Walter Dix

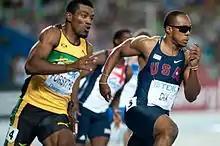
Dix beating Mario Forsythe in the 200 m at the 2011 World Championships

Dix returned to national competition with an appearance at the 2010 USA Indoor Track and Field Championships. He took fourth place in the final and set a new 60 m indoor best of 6.58 seconds. Event winner Ivory Williams was disqualified after testing positive for marijuana and Dix was upgraded to third. He opened his outdoor season at the Seminole Twilight meet in May, recording 9.98 seconds in the 100 m and 19.89 seconds for the 200 m. He began to participate in Diamond League meetings, competing on the European circuit for the first time. He beat Wallace Spearmon at the Golden Gala's 200 m race, breaking Michael Johnson's meet record. He also took to the national stage, winning the 100 m and finishing as the 200 m runner-up at the 2010 USA Outdoor Track and Field Championships. A week later, Dix beat Tyson Gay at the Prefontaine Classic for another meet record of 19.72 seconds. In August at a meet in Nottwil, Switzerland, Dix ran a new personal best of 9.88 seconds, finishing second behind Nesta Carter who also set a new personal best of 9.86 seconds. An injury at the London Grand Prix brought an end to his season.